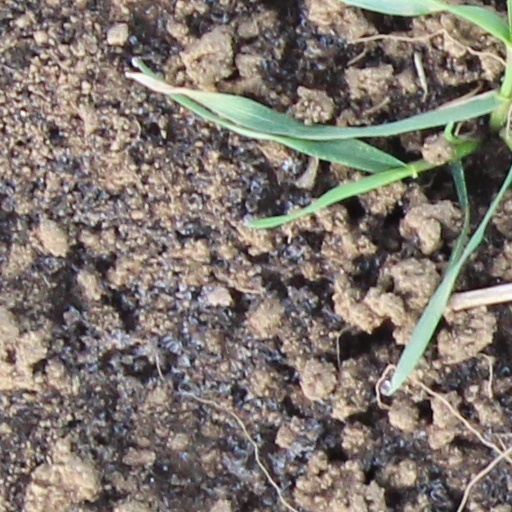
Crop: wheat